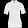
Label: T - shirt / top